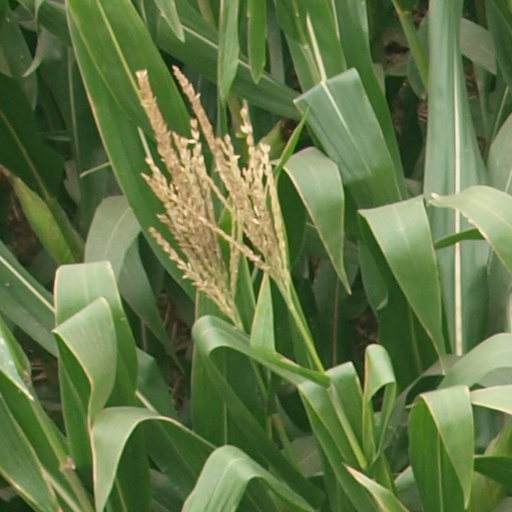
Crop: maize; corn